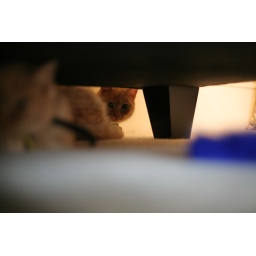
Green Collar peeks over her sister's shoulder at the weird guy with the black glass and plastic thing.